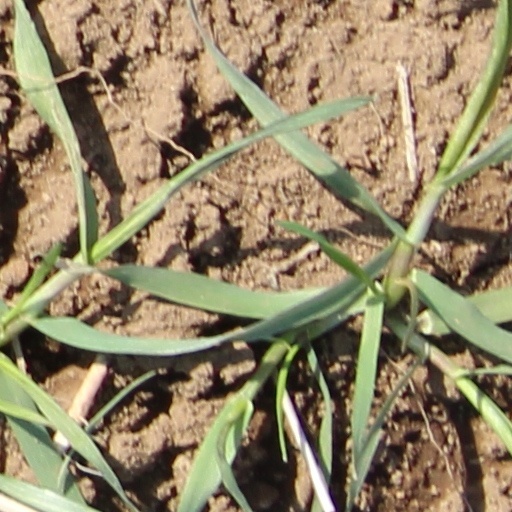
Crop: wheat